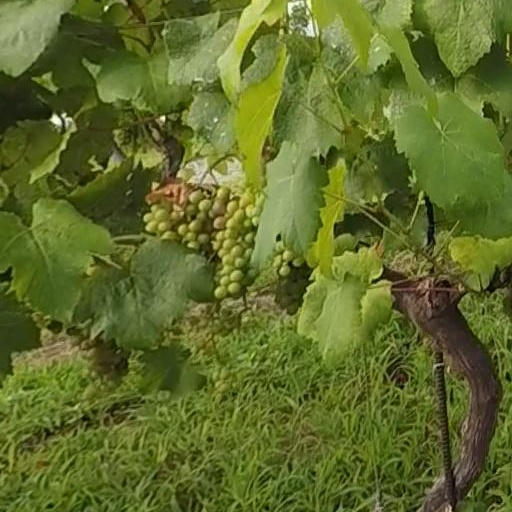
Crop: grape